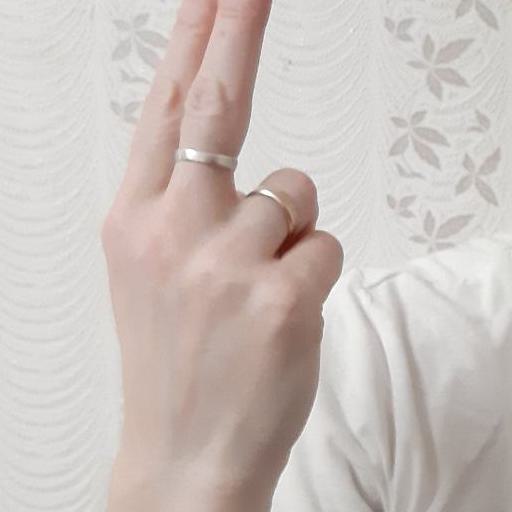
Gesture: two_up_inverted